Earth (2007 film)

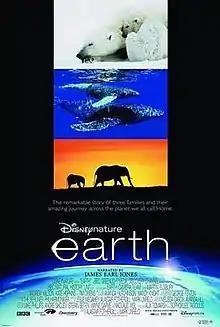
British theatrical release poster

Earth is a 2007 nature documentary film which depicts the diversity of wild habitats and creatures across the planet. The film begins in the Arctic in January of one year and moves southward, concluding in Antarctica in the December of the same year. Along the way, it features the journeys made by three particular species—the polar bear, African bush elephant and humpback whale—to highlight the threats to their survival in the face of rapid environmental change. A companion piece to the 2006 BBC Worldwide/Discovery Channel/NHK/Canadian Broadcasting Corporation television series "Planet Earth", the film uses many of the same sequences, though most are edited differently, and features previously unseen footage not seen on TV.